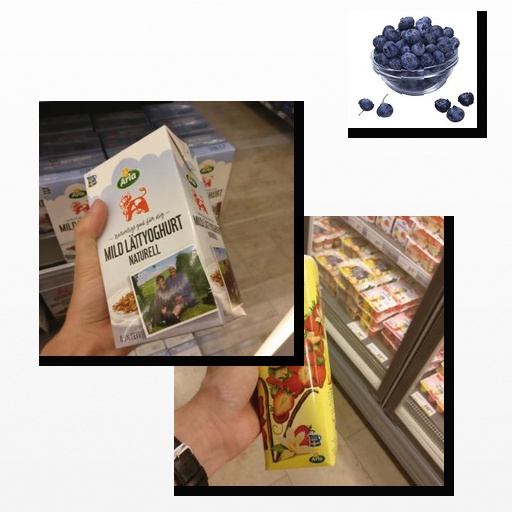
Food items: natural_low_fat_yogurt, strawberry_yogurt, blueberry